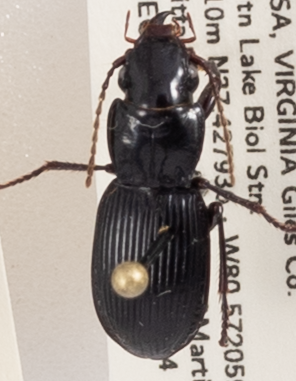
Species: Pterostichus rostratus
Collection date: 2018-08-14
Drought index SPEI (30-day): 1.962
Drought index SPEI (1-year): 0.47
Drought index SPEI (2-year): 0.694